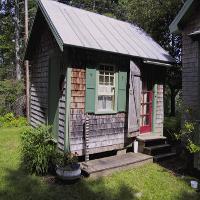
Weather: sun or clear